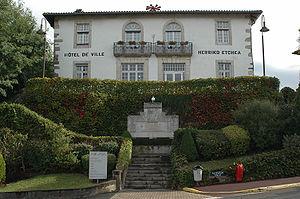
Ustaritz est une commune française, située dans l’ouest du département des Pyrénées-Atlantiques en région Nouvelle-Aquitaine, et chef-lieu du canton homonyme. Elle s’est développée sur la Nive, à la limite du cours navigable de cet affluent de l’Adour, et sur la route napoléonienne qui suit les crêtes entre Bayonne et Hasparren.
Les institutions du Pays basque français avant 1789 résultent grandement — dans ce territoire constituant aujourd'hui une partie du département français des Pyrénées-Atlantiques et situé à la frontière avec l’Espagne — d’une structure sociale établie autour de la maison basque, et de son mode de transmission intergénérationnelle, ainsi que de la gestion des terres communes. Cela se traduit par la jouissance partagée d’une propriété indivise. Cette gestion commune des Basques est considérée être à l’origine des assemblées paroissiales, qui forment le socle des institutions délibératives du Pays basque.
Le syndic du Labourd est, sous l’Ancien Régime le principal acteur du Biltzar qu’il réunit souvent de son propre chef et qu’il anime.
Le Biltzar est une assemblée représentative du Labourd qui a perduré jusqu'en 1789. Les deux autres provinces basques françaises, la Basse-Navarre et la Soule possédaient alors des organisations représentatives et législatives distinctes et différentes. On l'appelle Lapurtarren biltzarra en basque.
Dominique Garat dit « Garat-Aîné », né le 12 décembre 1735 à Ustaritz où il est mort le 16 novembre 1799, est un avocat et homme politique français d'origine basque.